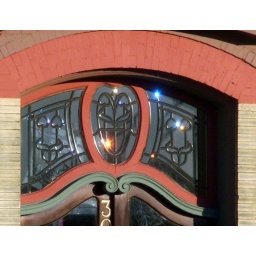
was sitting in my living room and looked out the window and saw the sun dancing off of this beveled window